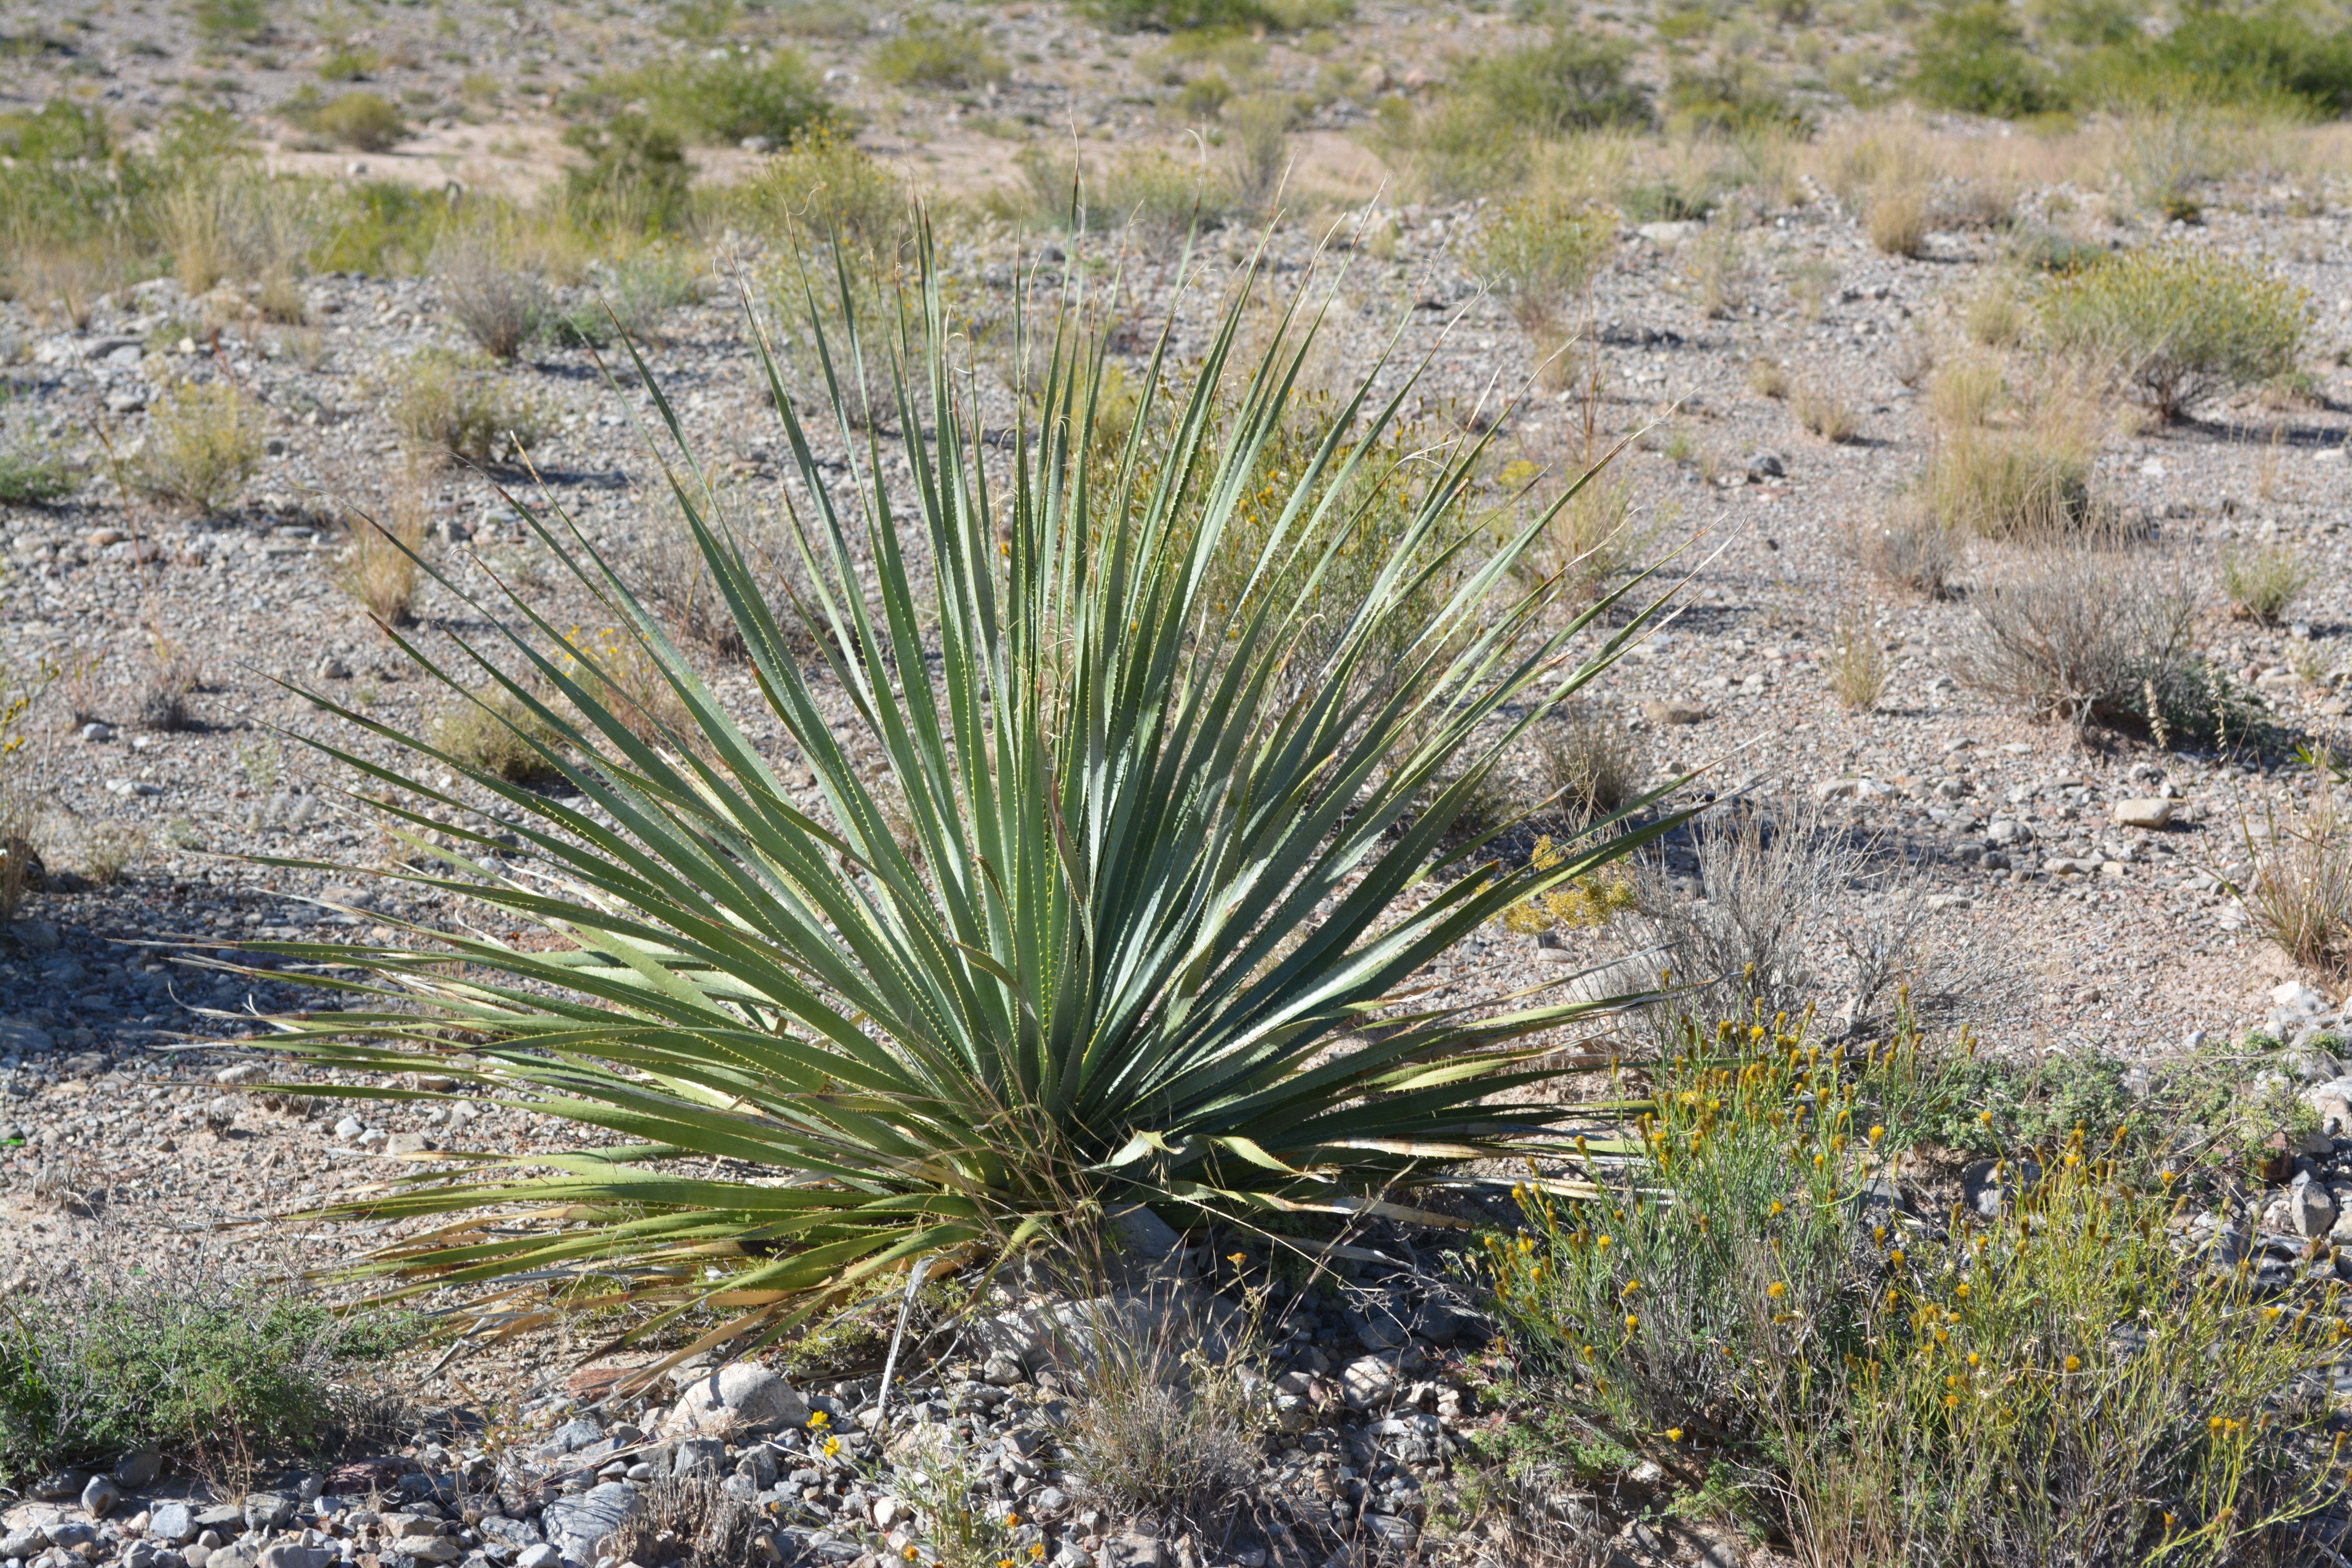
landscape, tree, nature, grass, outdoor, wilderness, blossom, cactus, plant, prairie, desert, flower, petal, bloom, land, wild, environment, green, herb, scenic, natural, scenery, botany, agriculture, garden, flora, botanical, wildflower, outdoors, vegetation, horticulture, agave, ecosystem, organic, flowering plant, yucca plant, grass family, land plant, arecales, agave azul, shrubland